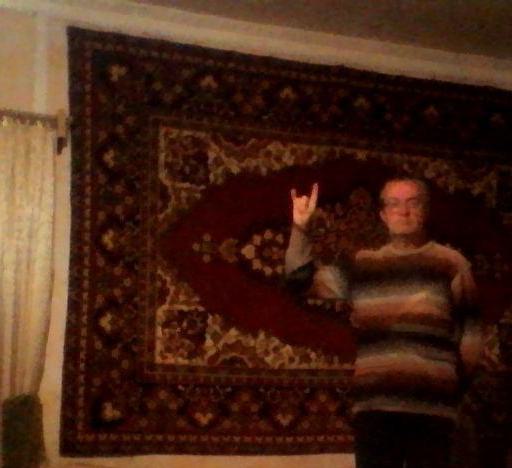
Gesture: rock